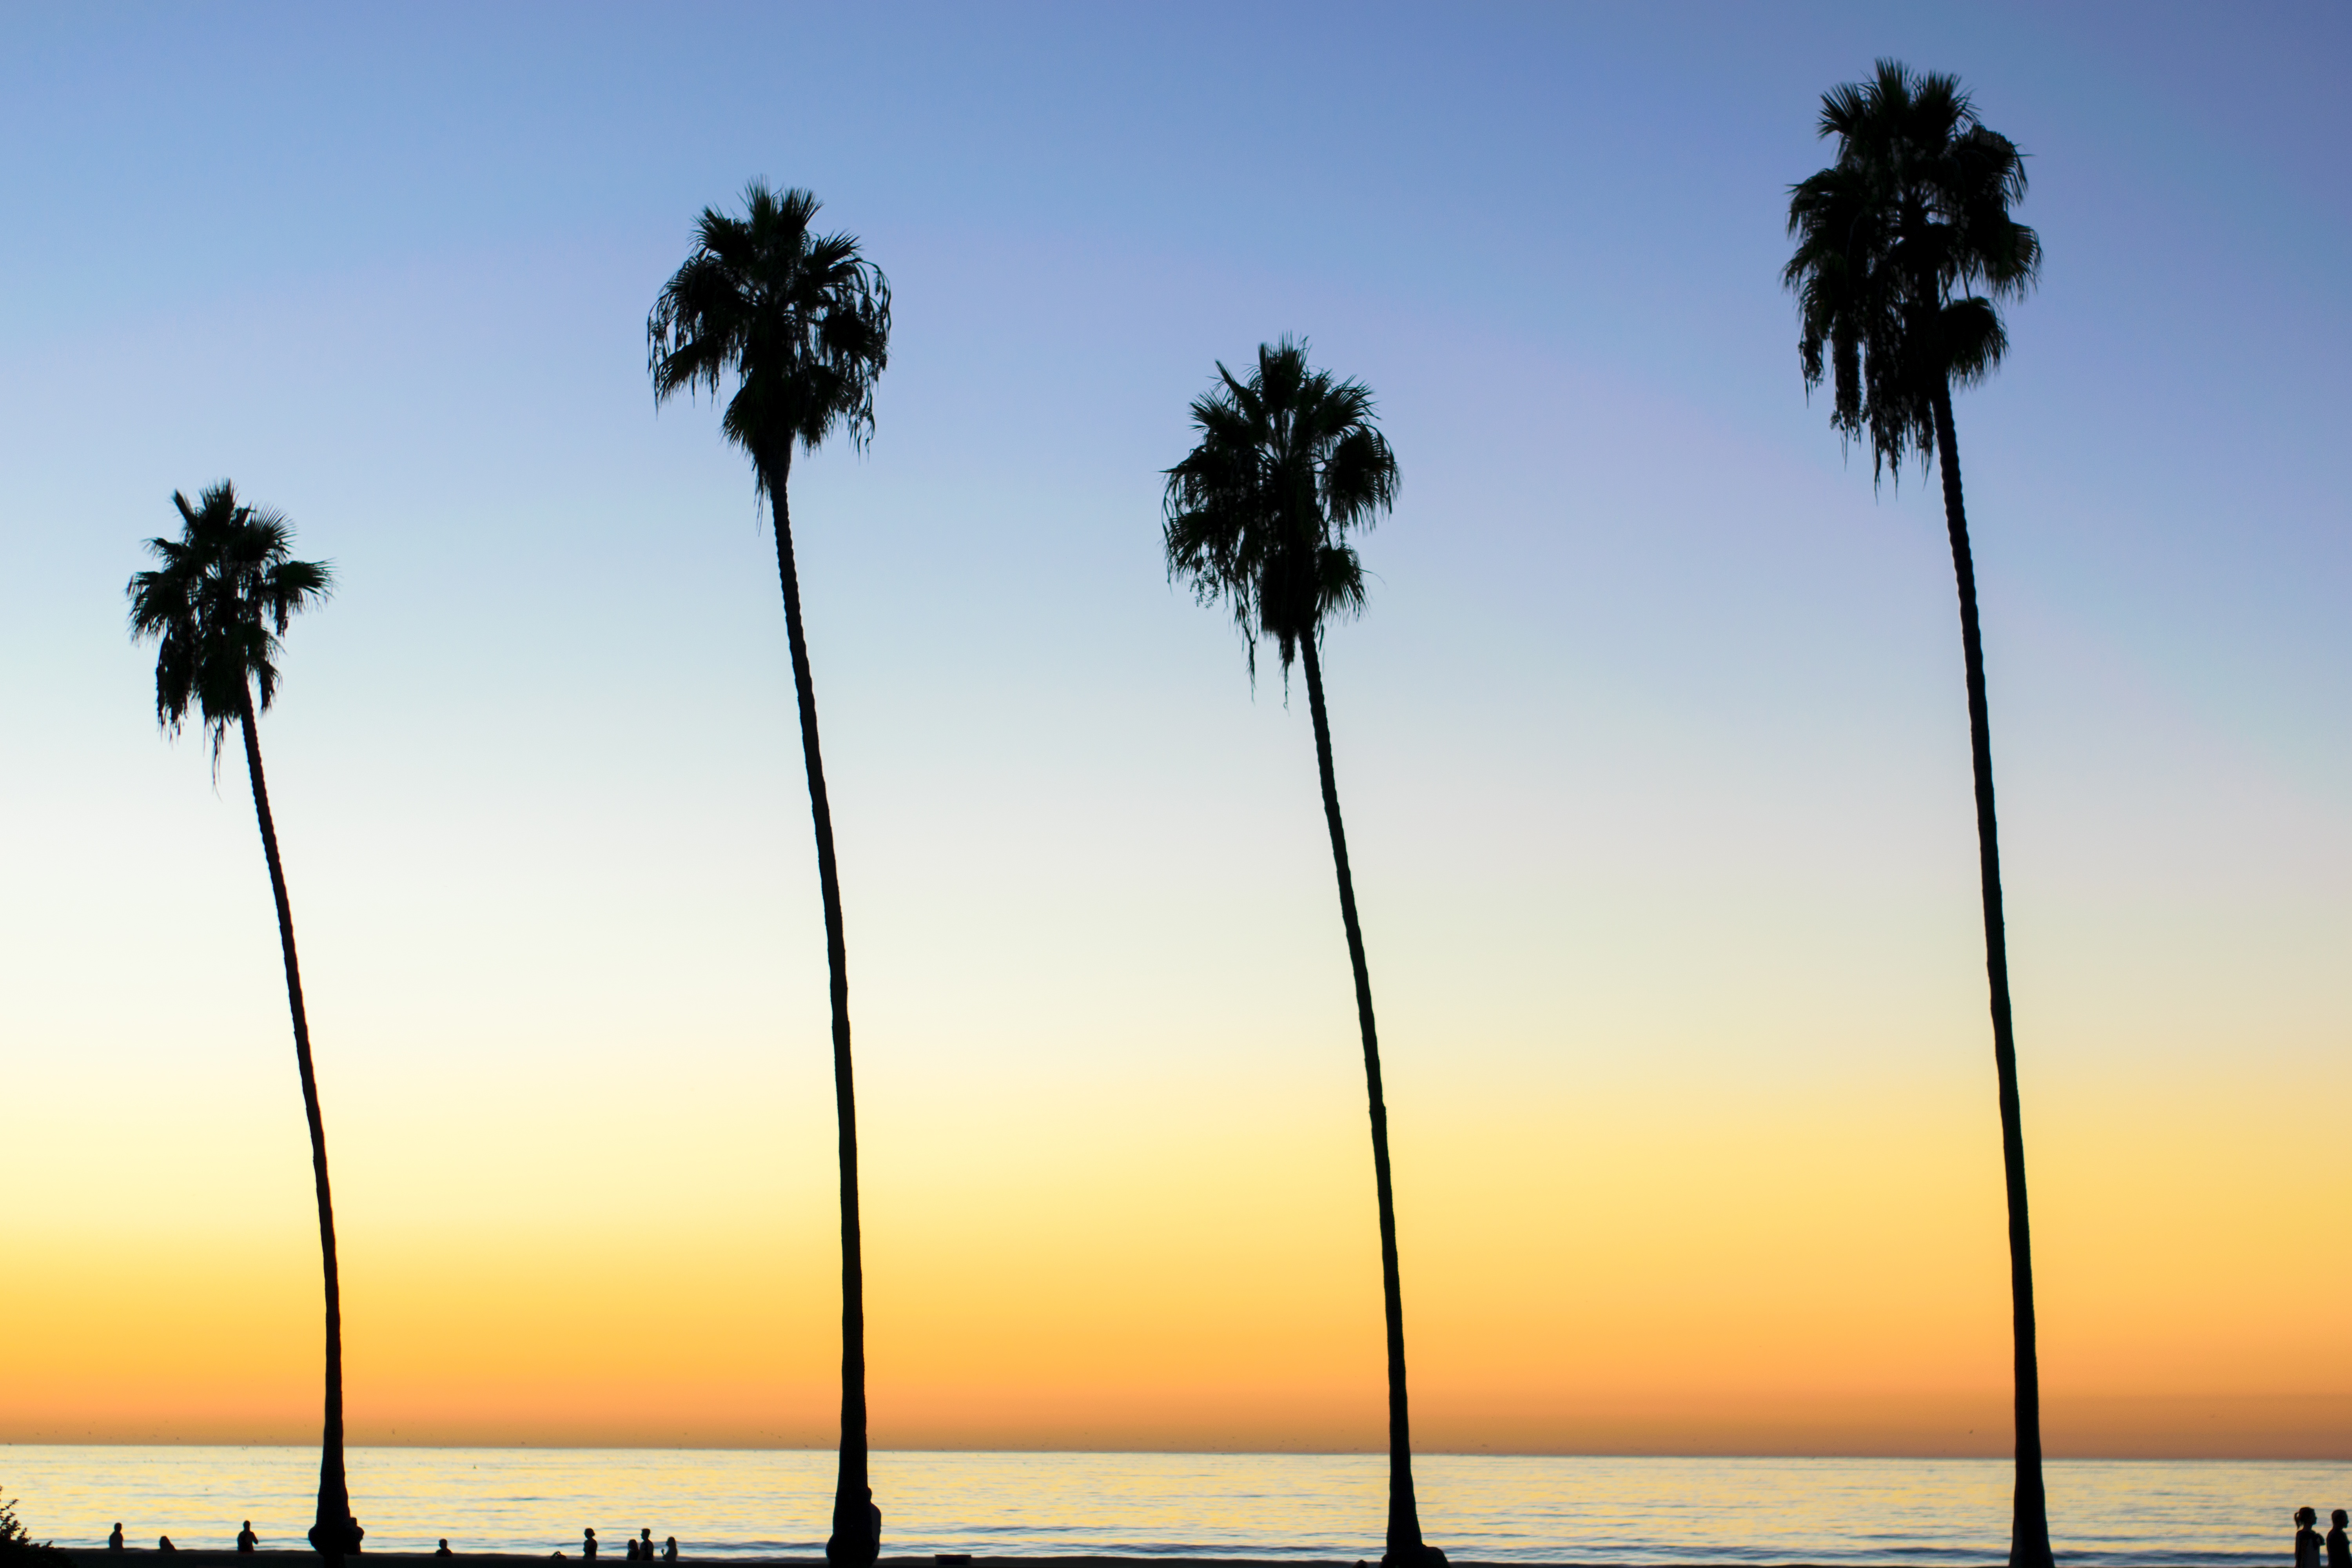
beach, sea, tree, ocean, horizon, sky, sunrise, sunset, palm tree, sunlight, wind, dawn, dusk, lines, arecales, palm family